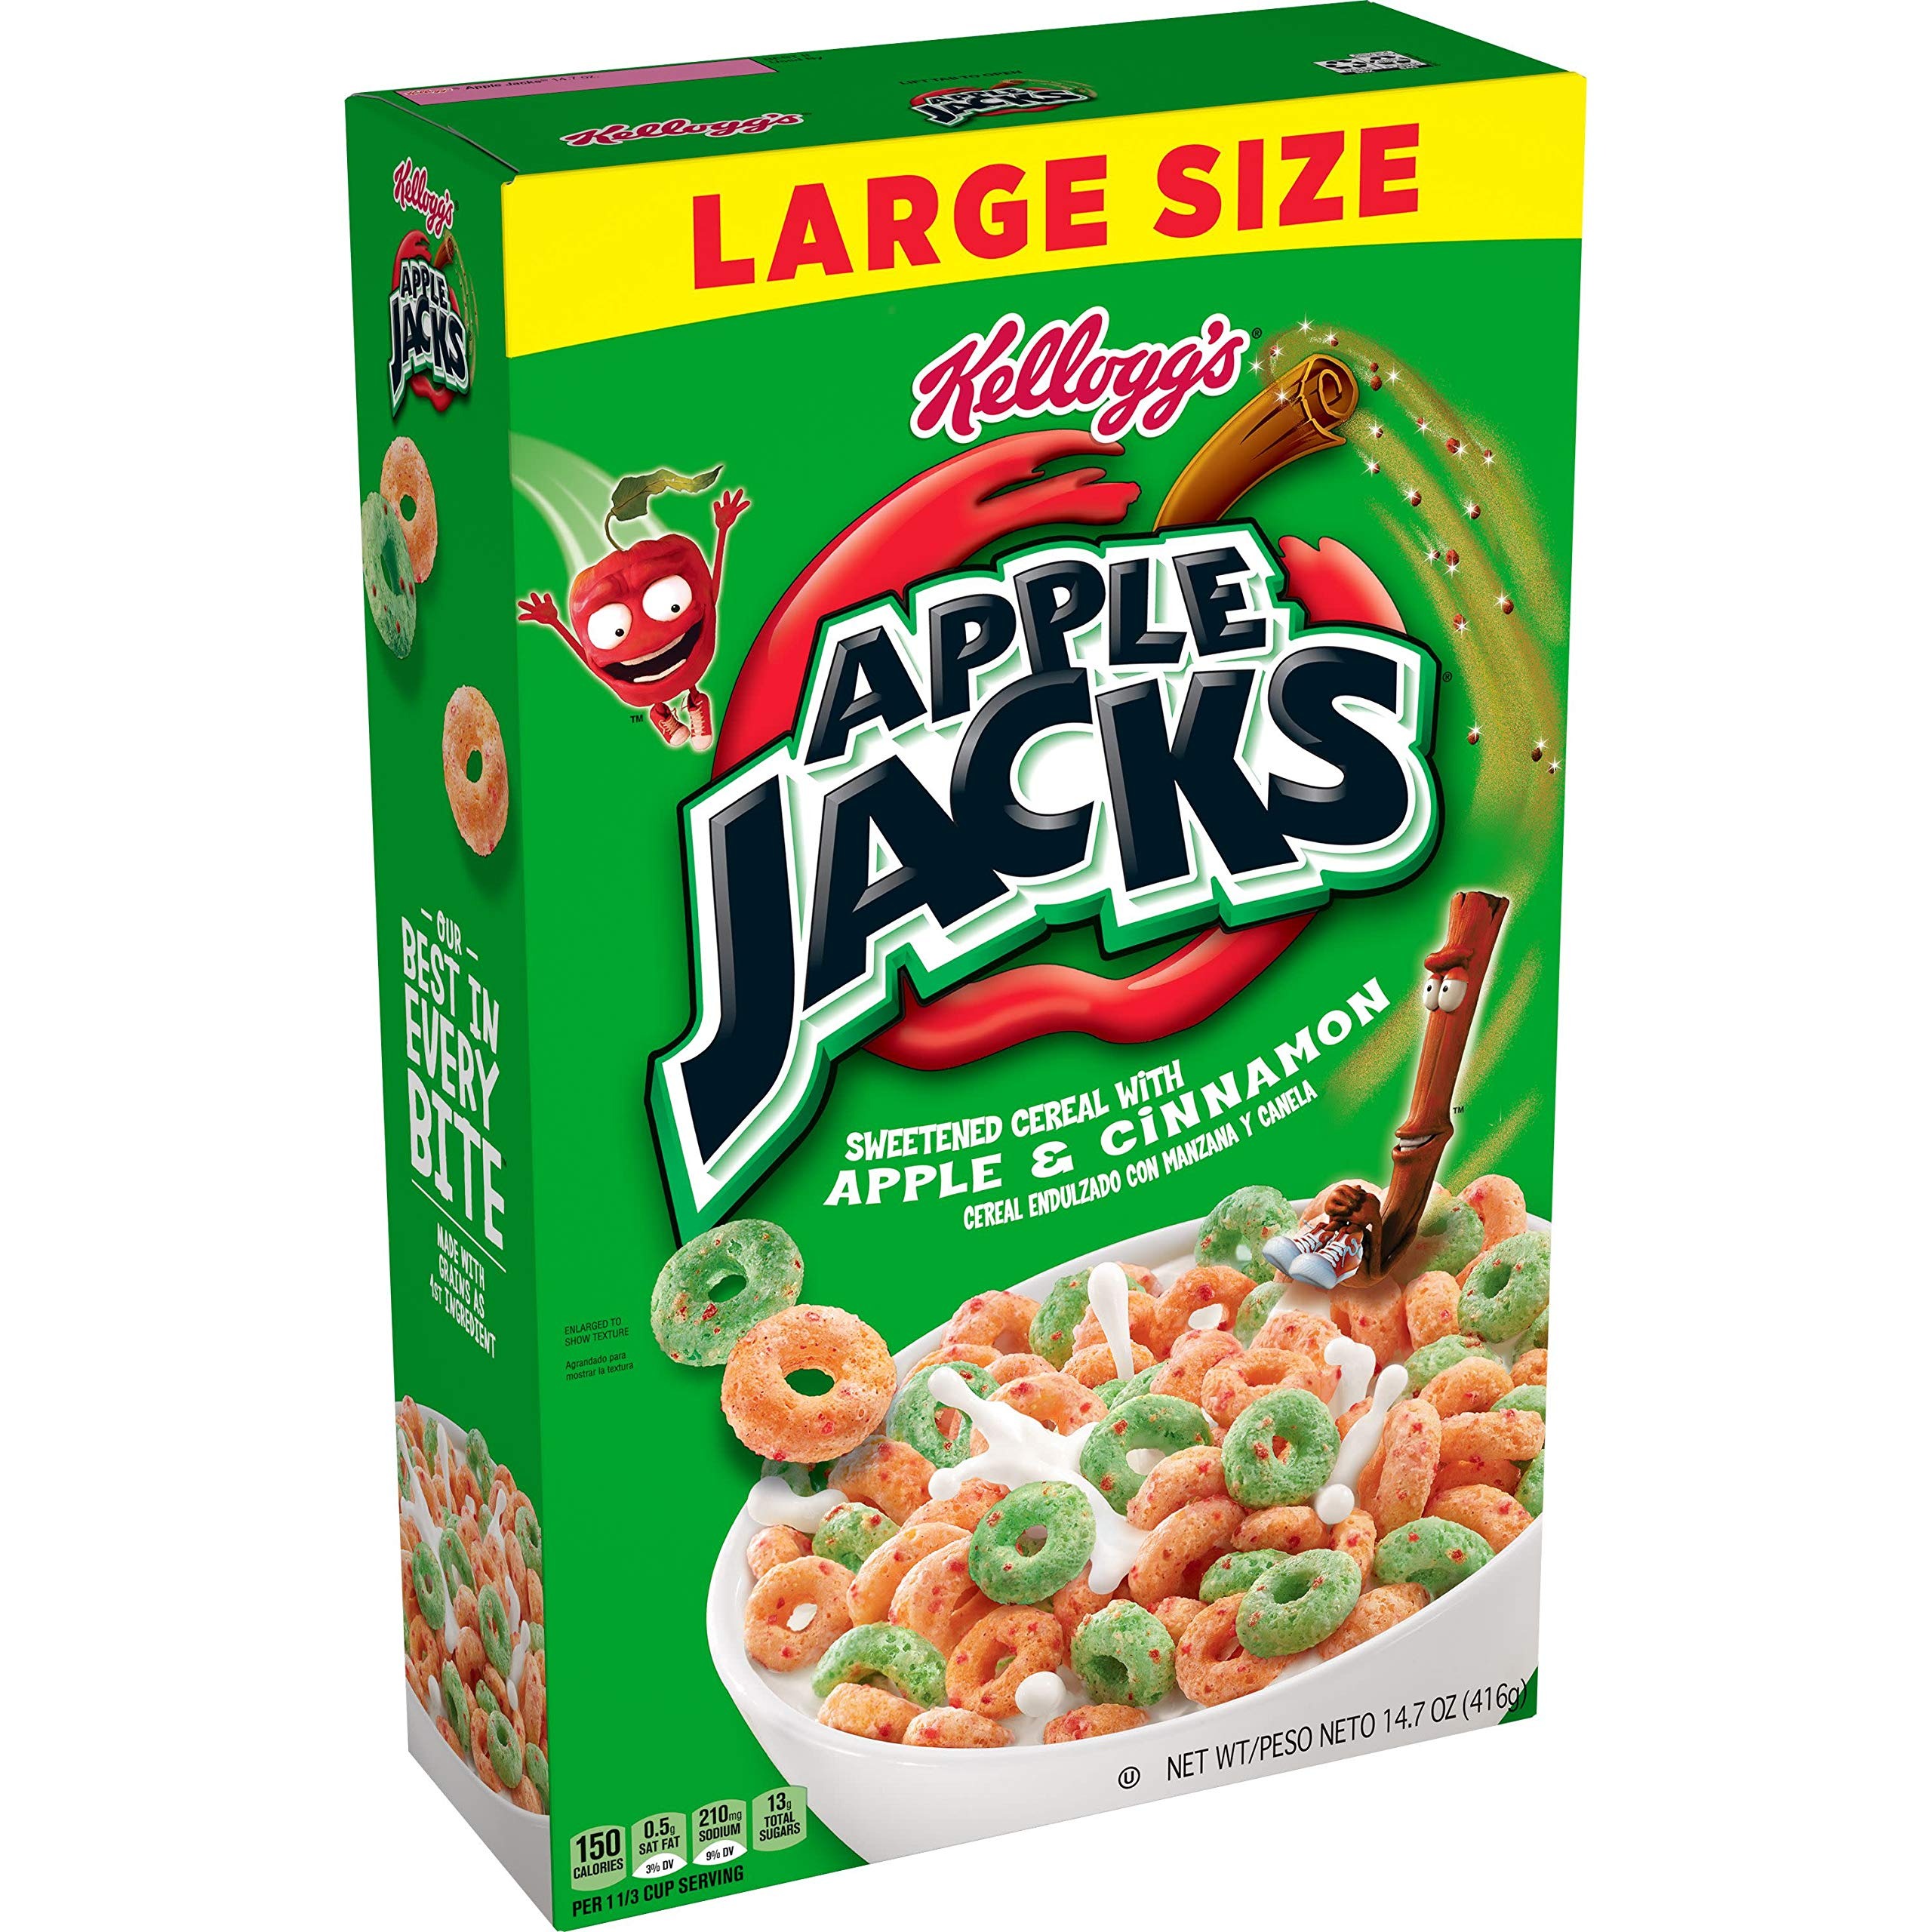
Item Name: Kellogg's Apple Jacks, Breakfast Cereal, Original, Good Source of 8 Vitamins and Minerals, Large Size, 14.7oz Box
Bullet Point 1: Includes 1, 14.7-ounce box of ready-to-eat Apple Jacks Cereal; Packaged for freshness and great taste
Bullet Point 2: Start your morning with the crunch of lightly sweetened multigrain O's and the flavor of crisp apples and cinnamon; A fun part of any balanced breakfast
Bullet Point 3: Excellent source of 8 vitamins and minerals; Good source of fiber; Low fat; 11 grams of whole grain per serving; Ingredients contain wheat; Corn used in this product may contain traces of soy
Bullet Point 4: A classic, family-favorite cereal that's perfect for both kids and adults; Makes a delicious cold breakfast at home or school, midday bite at work, and after-dinner treat
Bullet Point 5: A travel-ready food; Great for backpacks and lunchboxes; Stow some in your tote bag, car, and desk for anytime snacking
Value: 14.7
Unit: Ounce

Price: 5.39